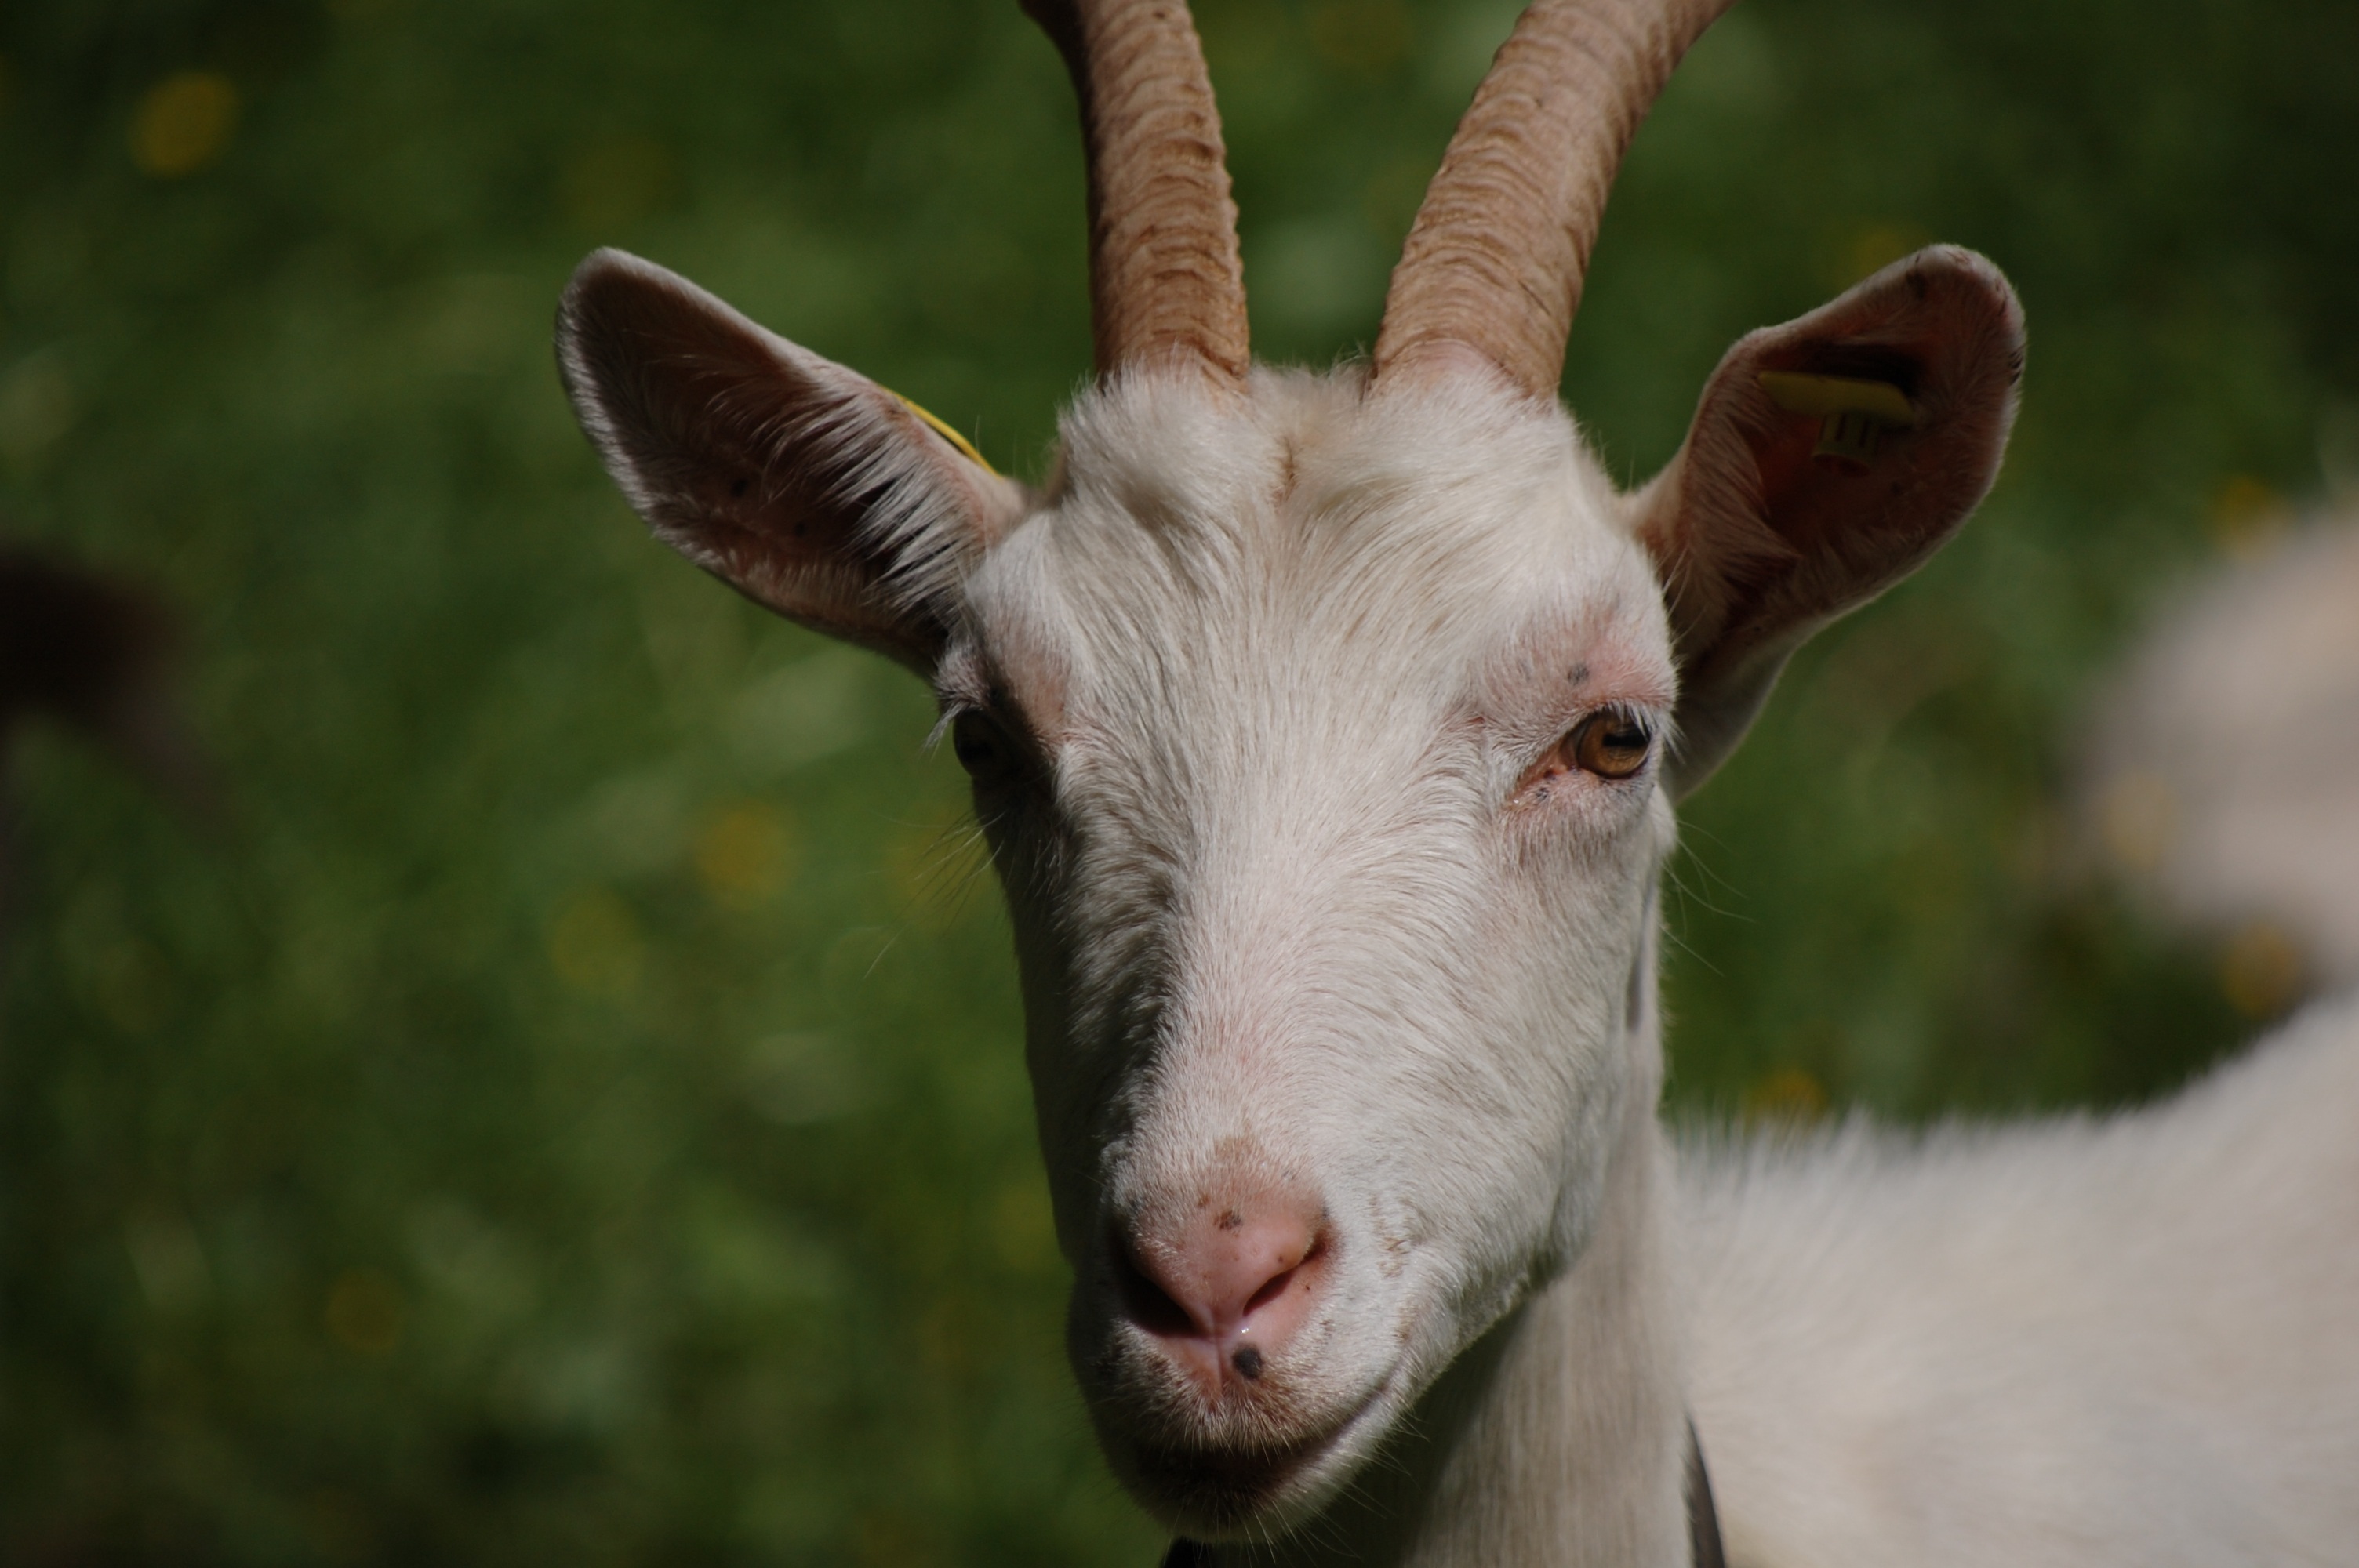
grass, meadow, animal, wildlife, goat, horn, pasture, grazing, sheep, mammal, close, fauna, close up, goats, vertebrate, sheeps, cow goat family